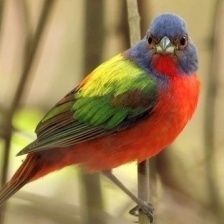
Species: PAINTED BUNTING
Scientific name: PASSERINA CIRIS
ImageNet parent category: indigo_bunting